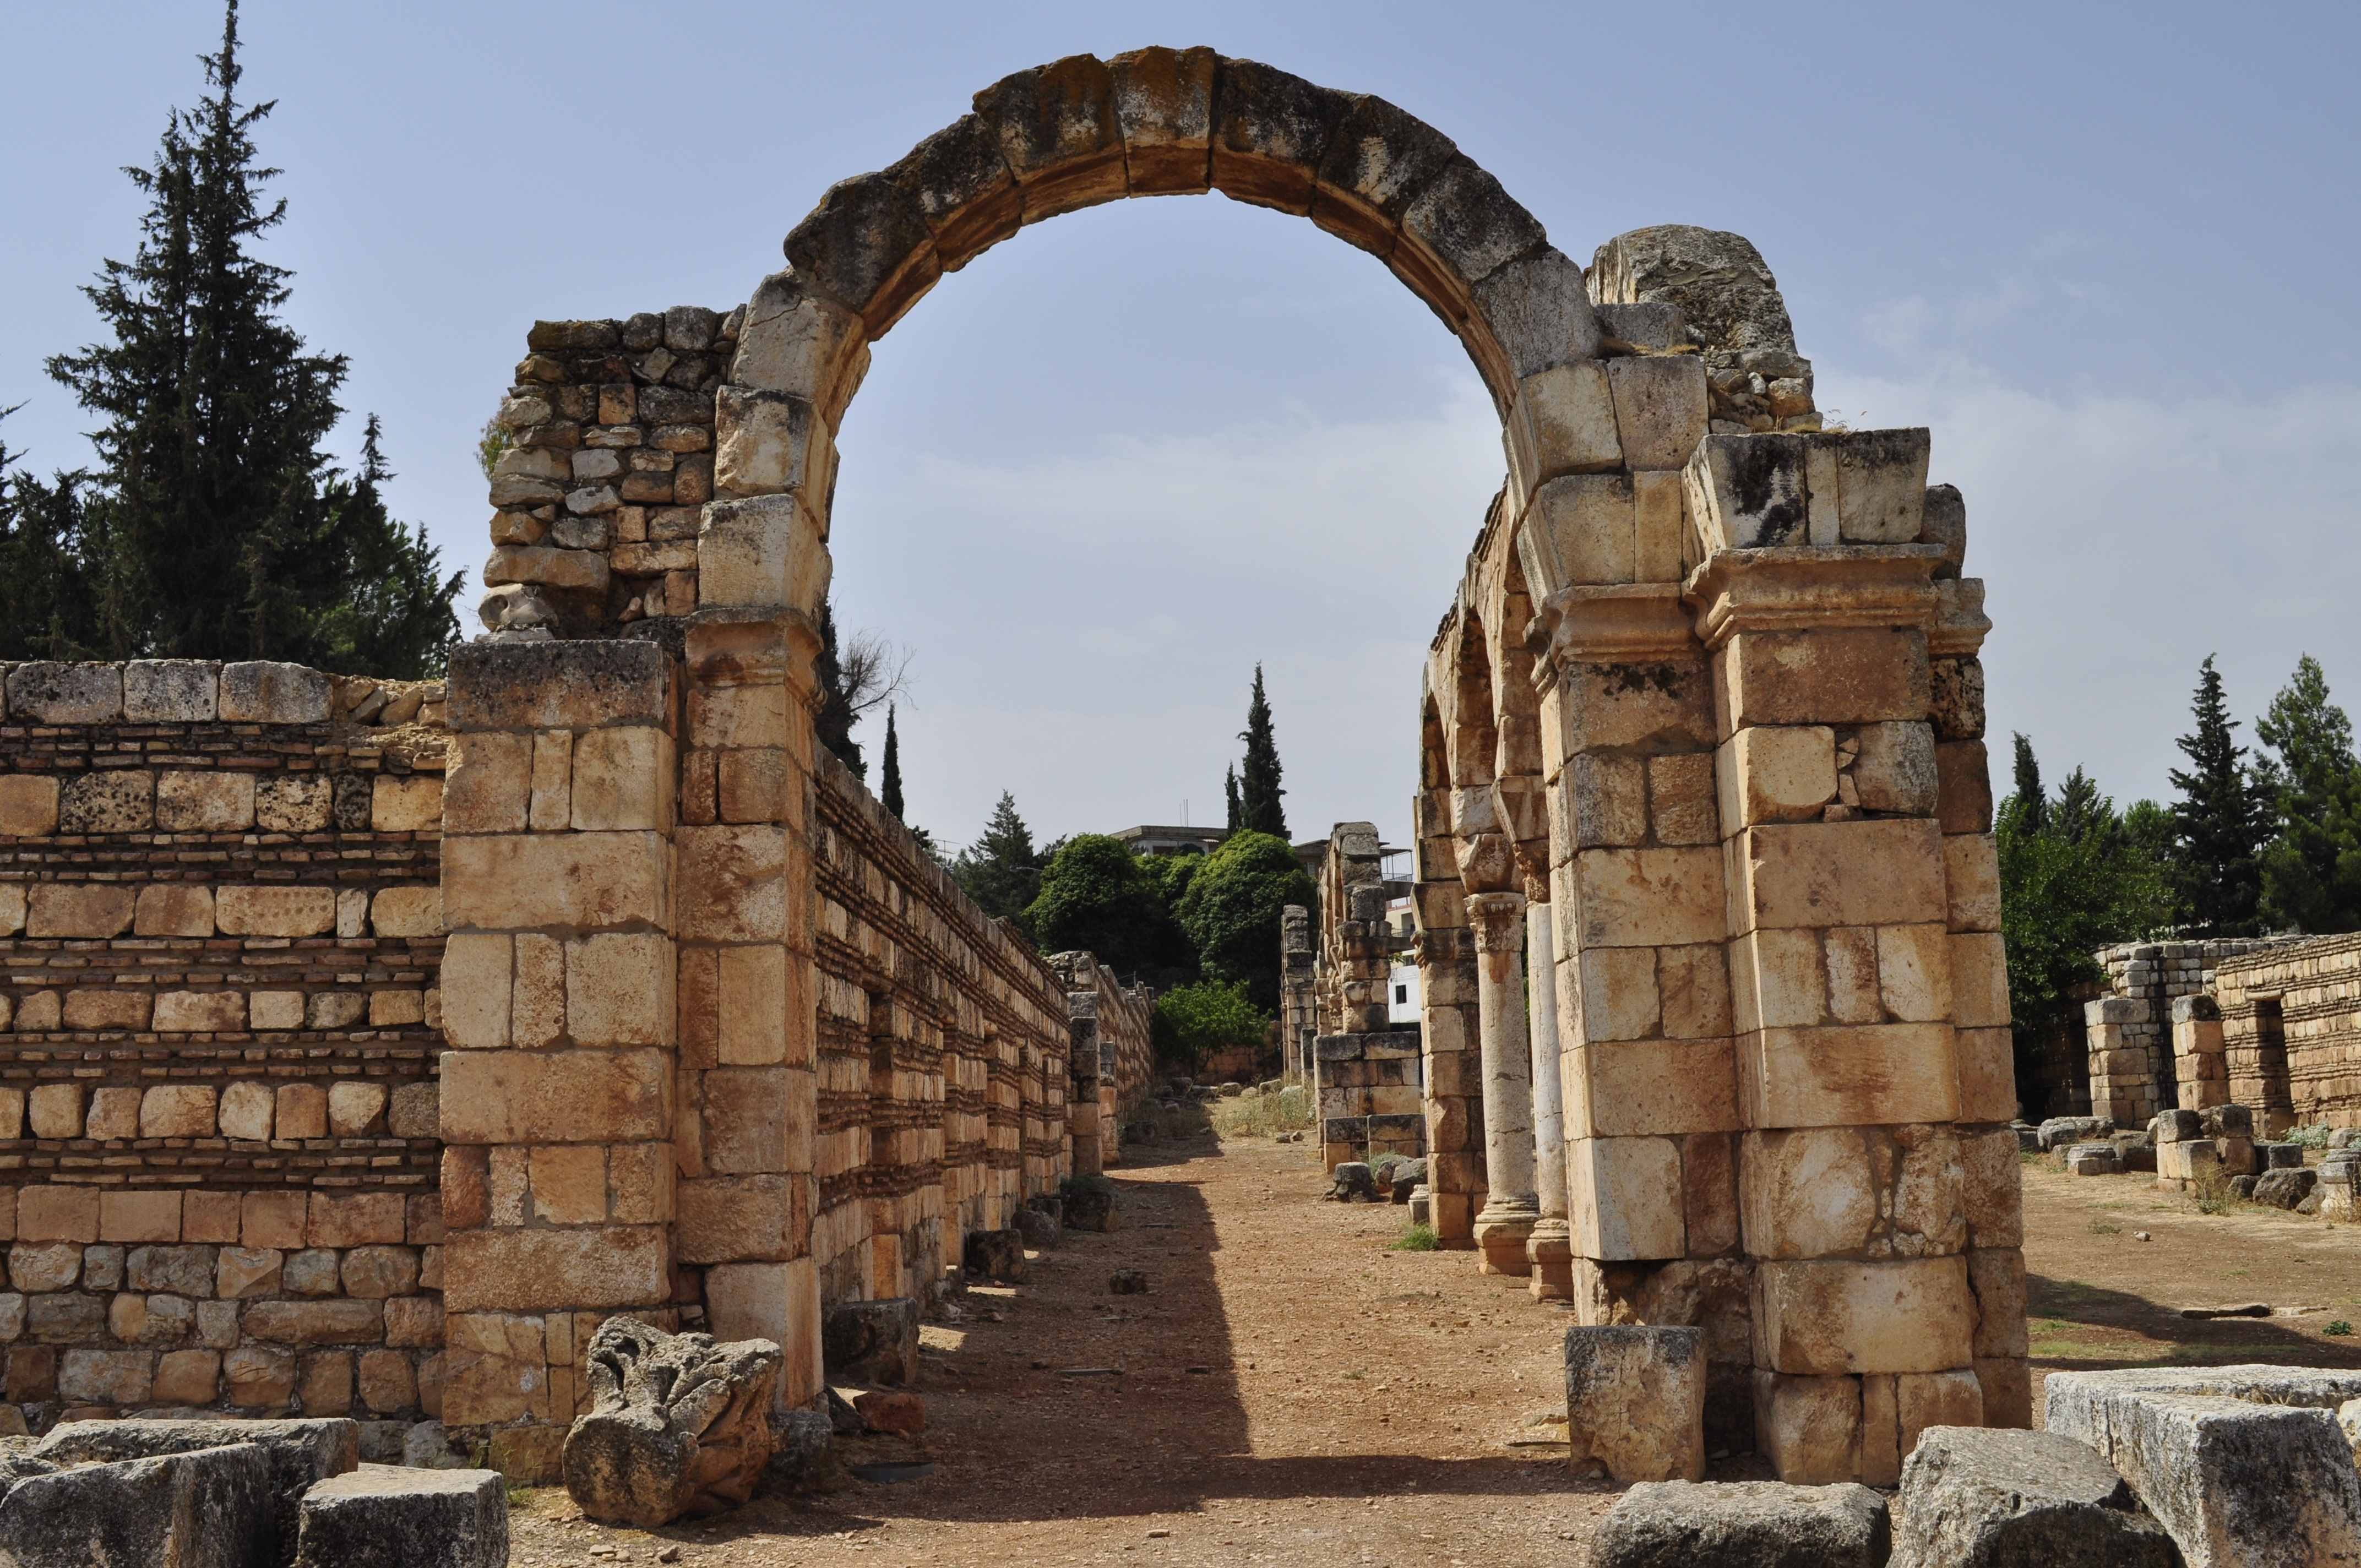
rock, architecture, structure, building, arch, column, landmark, fortification, place of worship, amphitheatre, temple, ruins, monastery, roman, history, lebanon, aqueduct, archaeological site, unesco world heritage site, roman temple, historic site, ancient history, baalbek, ancient roman architecture, ancient greek temple, maya civilization